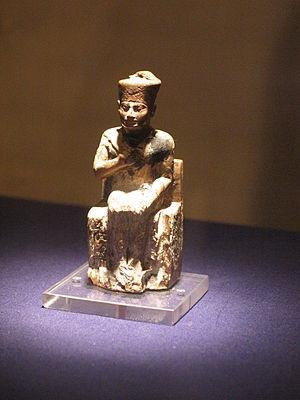
Khéops est le deuxième roi de la IVᵉ dynastie de l'Ancien Empire. Il aurait régné aux alentours de 2600 avant notre ère, et aurait ainsi succédé à Snéfrou et précédé Djédefrê. Il est le commanditaire de la Grande Pyramide à Gizeh mais de nombreux autres aspects de son règne sont peu documentés.